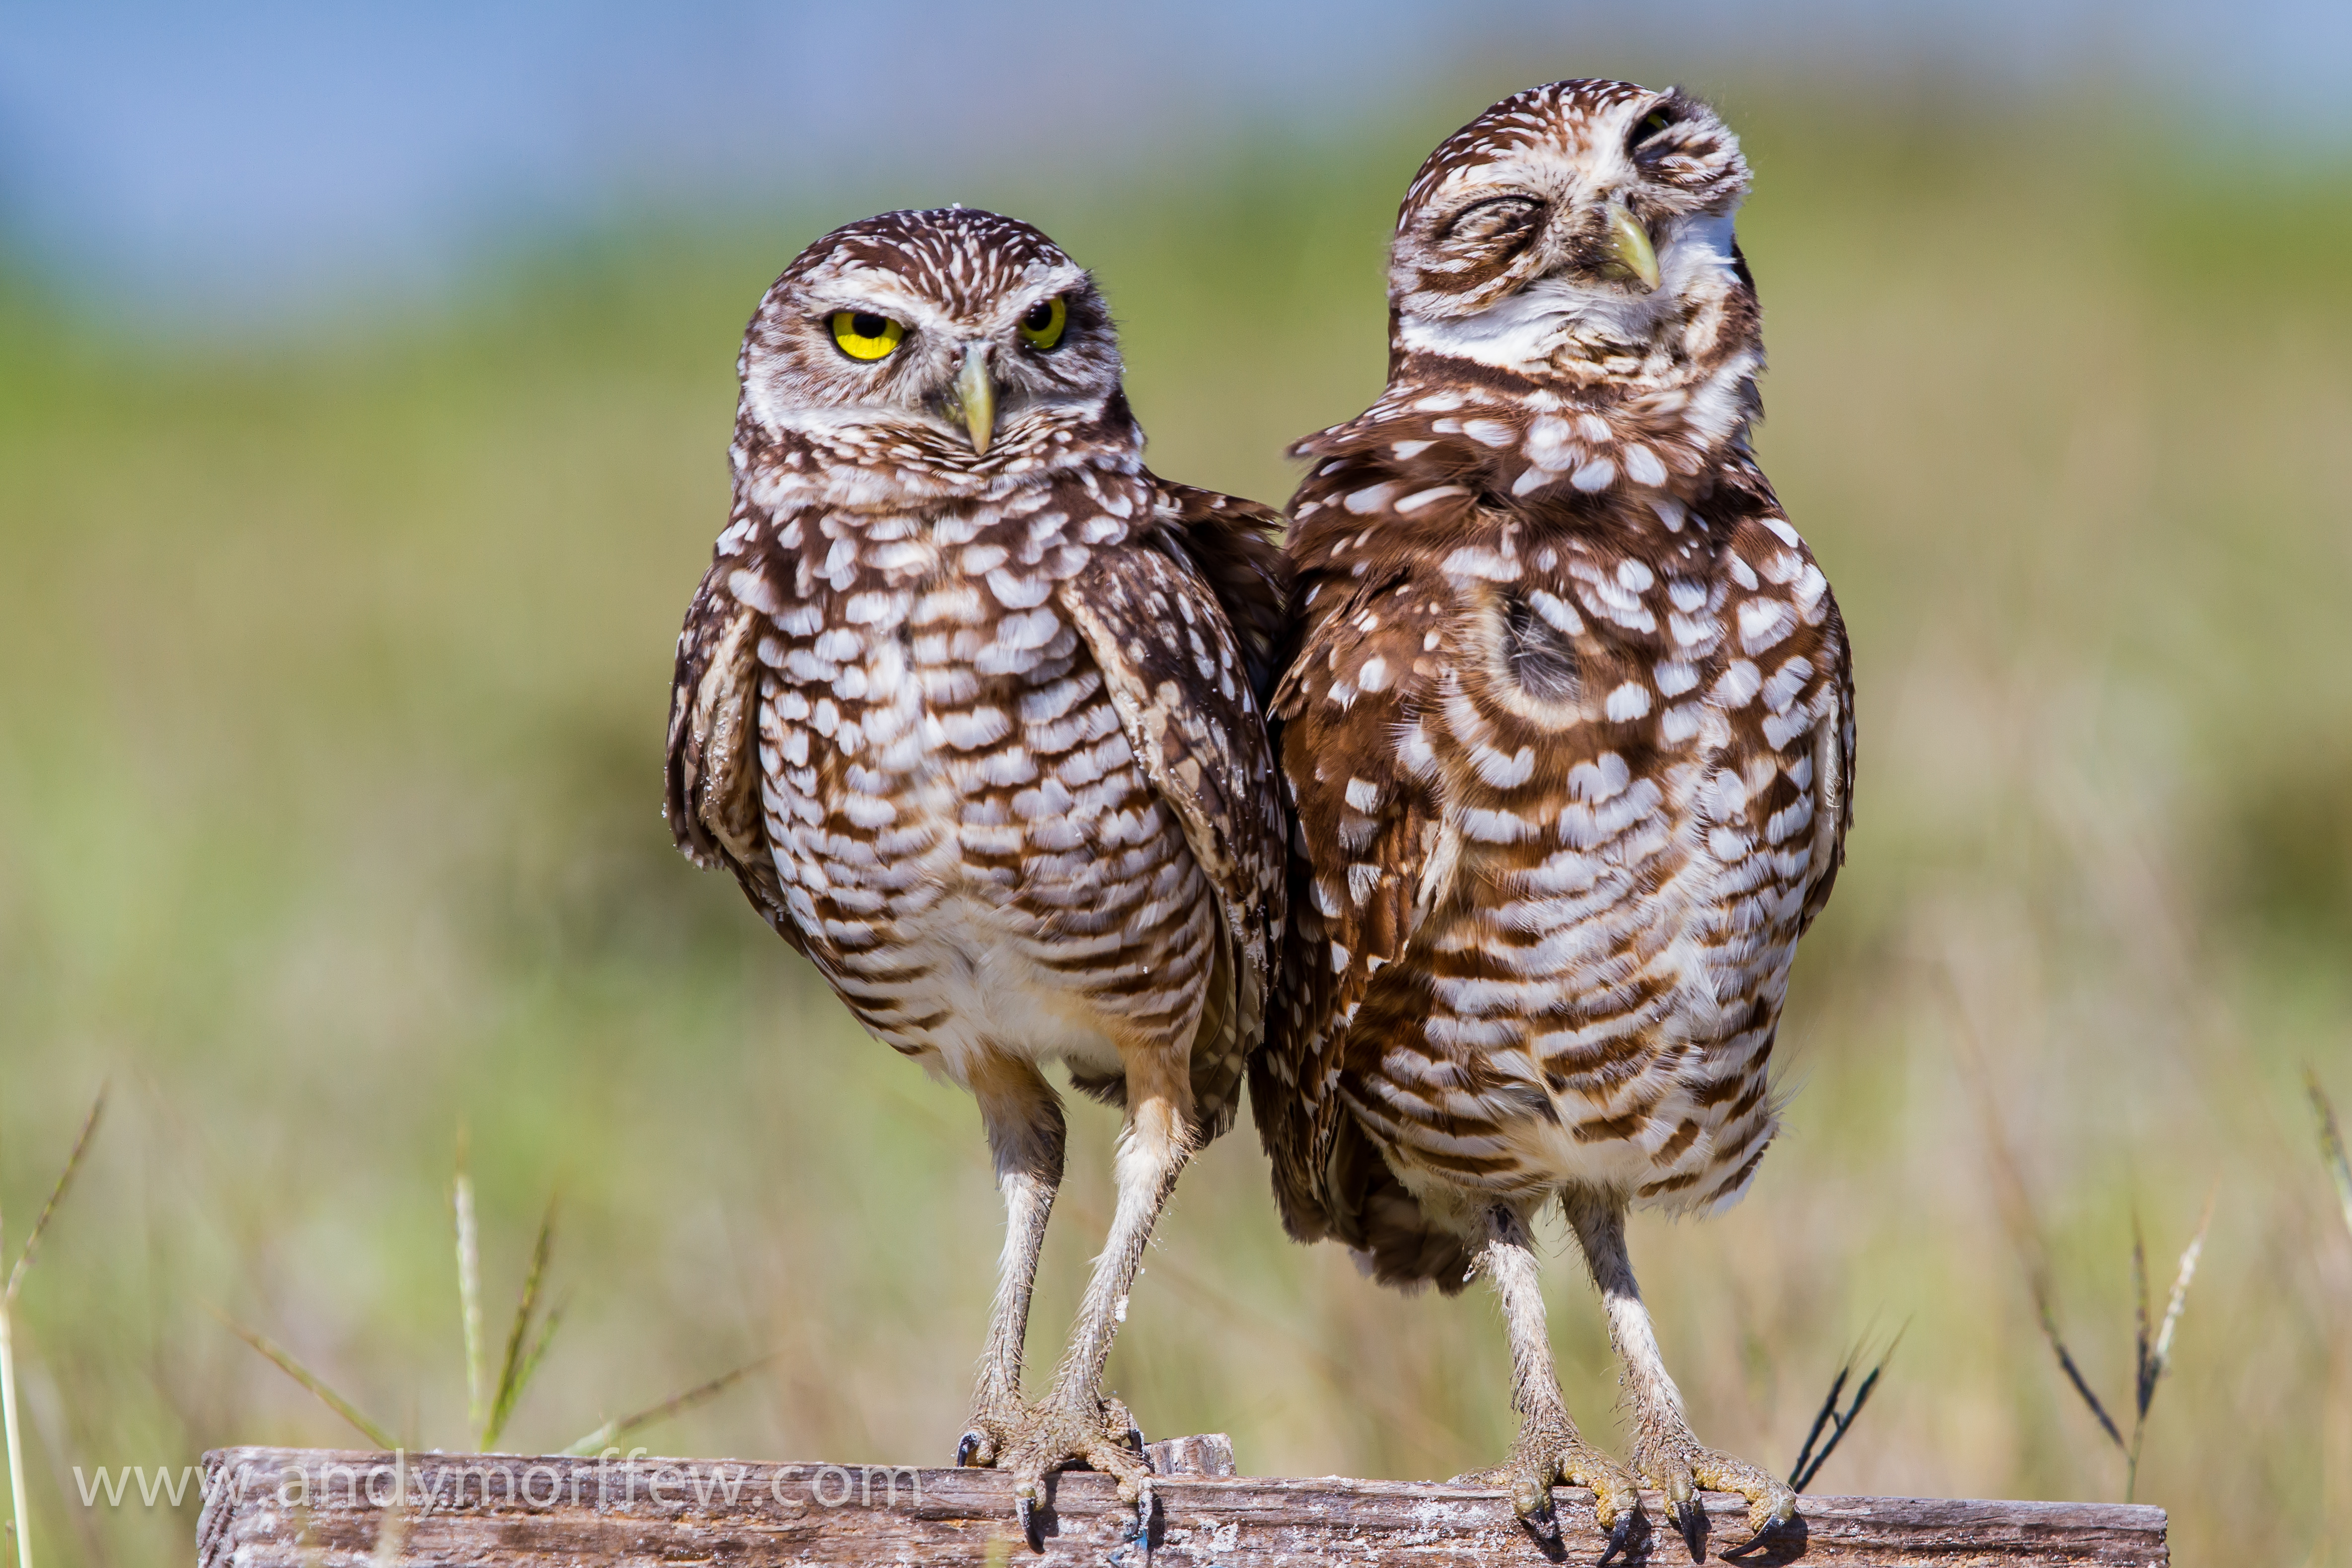
bird, wildlife, beak, owl, fauna, bird of prey, vertebrate, florida, andymorffew, morffew, marcoisland, tigertailbeach, burrowingowls, bestofblinkwinners, wiggo, bradleywiggins, highqualityanimals